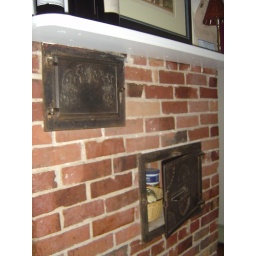
old ovens in wall of bar area in pine crest